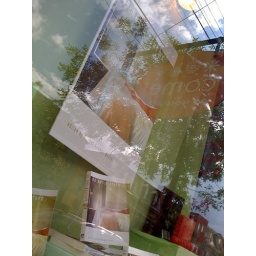
My book Do Not Disturb: Hotel Sex Stories in the window of Toronto's Come As You Are